Bennettitales

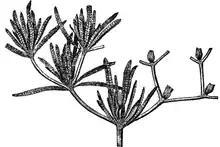
Restoration of the willamsoniacean shrub "Wielandiella" "angustifolia" showing divaricate branching habit

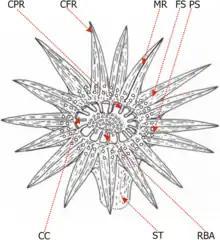
Diagram of male Williamsoniaceae reproductive structure "Weltrichia." Labels: CFR Centrifugal ray; CPR Centripetal ray; MR Median ridge; FS Fibrous strand; PS Pollen sac position (in this case, pollen sac attachment); CC Central cup; RBA Resin (resinous) body or attractant; ST Stalk

Bennettitales are divided into two families, Cycadeoidaceae and Williamsoniaceae, which have distinct growth habits. Cycadeoidaceae had stout, cycad-like trunks with bisporangiate (containing both megaspores and microspores) strobili (cones) serving as their reproductive structures. Williamsoniaceae either had bisporangiate or monosporangiate cones, and distinctly slender and branching woody trunks. The Williamsoniaceae grew as woody shrubs with a divaricate branching habit, similar to that of "Banksia." It has been suggested that Williamsoniaceae are a paraphyletic (not containing all descendants of a common ancestor) assemblage of all Bennettitales that do not belong to the Cycadeoidaceae.